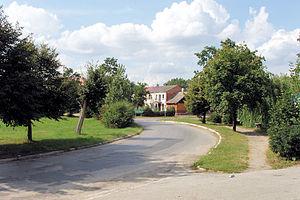
Gniewoszów est un village polonais de la gmina de Gniewoszów dans la powiat de Kozienice de la voïvodie de Mazovie dans le centre-est de la Pologne.